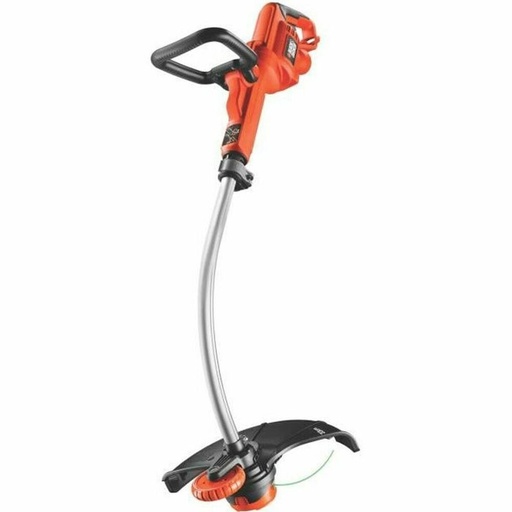
Multi-function brushcutter Black & Decker GL7033-QS 700 W 33 cm
If you like to take care of every detail in your home and own the latest products that will make your life easier, purchase Multi-function brushcutter Black & Decker GL7033-QS 700 W 33 cm at the best price. The Black & Decker GL7033-QS multifunction brushcutter is an electric tool designed to provide efficiency and comfort in garden and green area maintenance. It features a powerful 700 W motor located on top, ensuring better balance during use, improving maneuverability and reducing user fatigue. Its two-stage transmission system E-Drive® optimizes power and performance, allowing more effective cutting of dense grass. This brushcutter includes an adjustable rotating head and a metal telescopic handle that adapts to the operator’s posture and needs, plus a second handle adjustable in five positions for more precise and comfortable control. It also has a guide wheel that facilitates steady movement over different surfaces. Built with robust, durable materials like metal, it features the brand’s distinctive orange color, combining durability and style. Weighing approximately 3 kg , it is a lightweight machine offering good handling without sacrificing power. The electric cable power supply provides a working radius of up to 10 meters , ideal for covering large areas without frequent interruptions. Its 33 cm cutting diameter allows wide cuts, speeding up clearing and trimming tasks. Overall, this brushcutter offers a balanced combination of power, ergonomics, and functionality for users seeking a versatile and durable garden care solution. Product with plug: Yes Type of plug: Plug EU Colour: Orange Power: 700 W Cut size: 33 cm Material: Metal Power supply: Electric cable General Product Safety Regulations information: STANLEY BLACK&DECKER IBÉRICA, S.L.U. Carrer del Berguedà, 1 08820 - El Prat de Llobregat +34617320223 JoseRamon.Remuinan@sbdinc.com https://www.blackanddecker.es/
Brand: Black & Decker
Category: Home & Garden > Lawn & Garden > Outdoor Power Equipment > Weed Trimmers